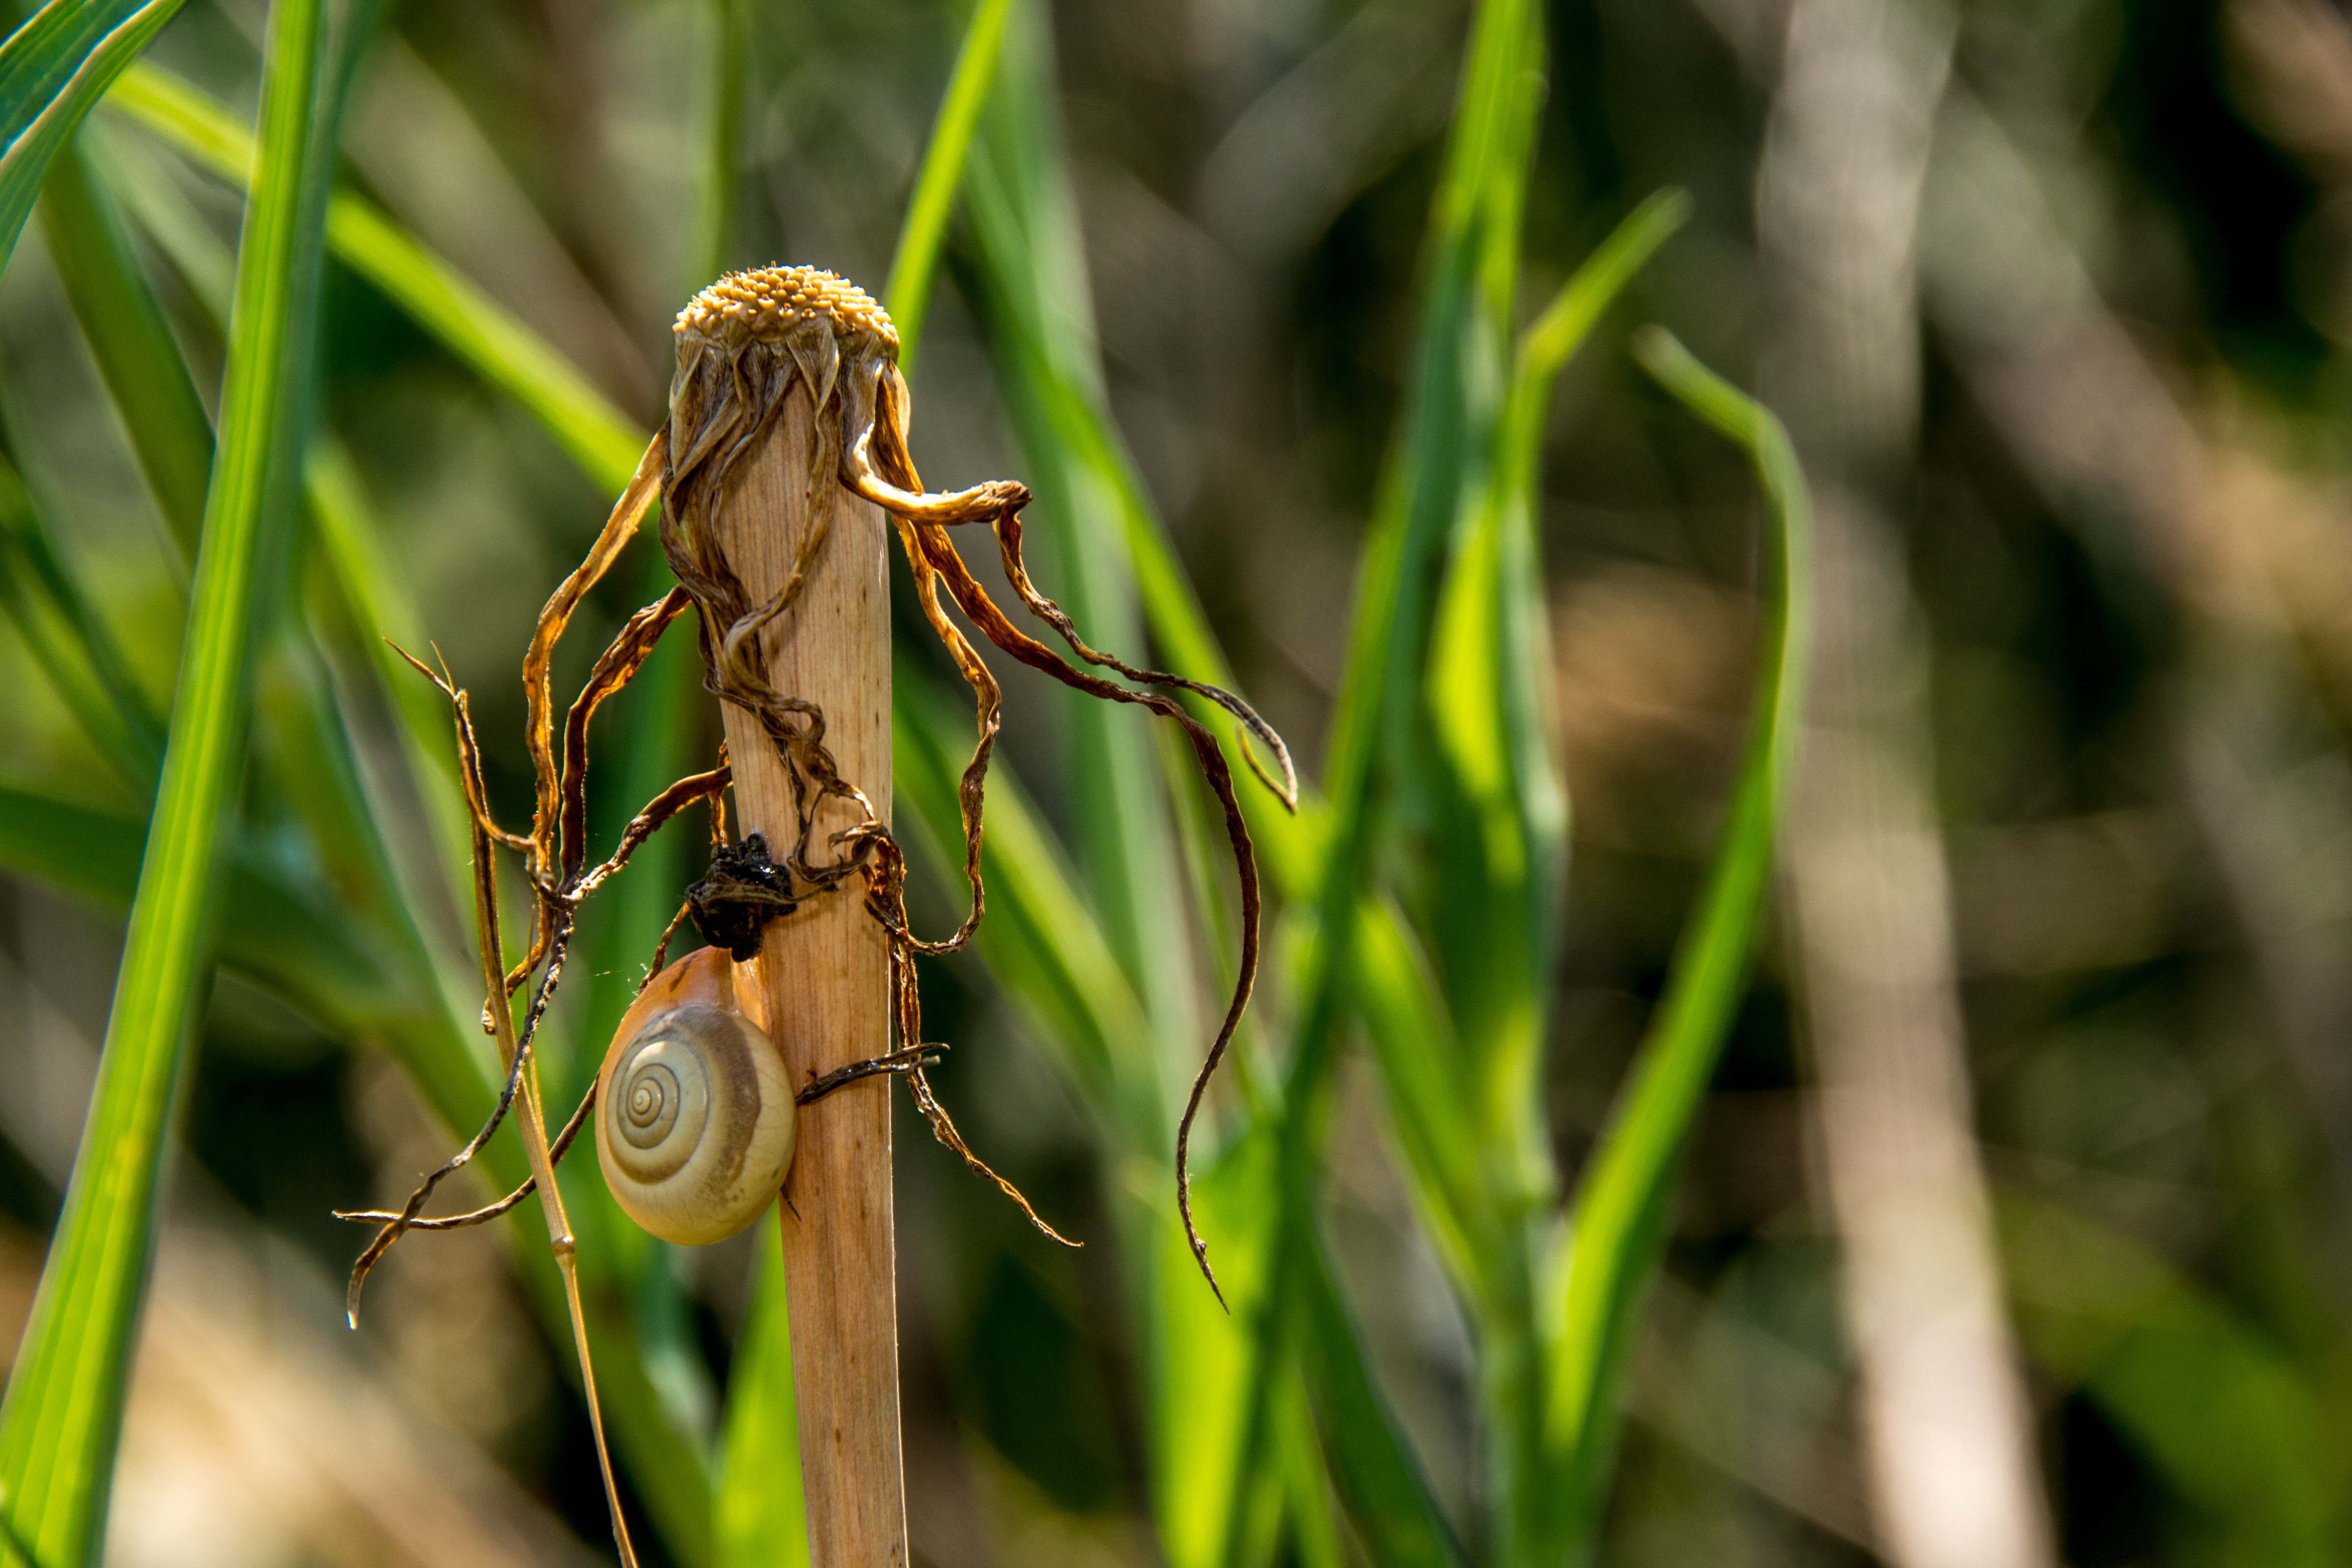
landscape, nature, grass, wilderness, light, plant, white, meadow, dandelion, sunlight, seed, flower, bloom, wind, summer, wildlife, live, pollen, green, jungle, insect, macro, park, freedom, garden, flora, fauna, shell, invertebrate, close up, snail, background, rainforest, mantis, scene, soft, out, naked, quiet, blow, fragile, frisch, tender, macro photography, plant stem